Thomas Charles Scanlen

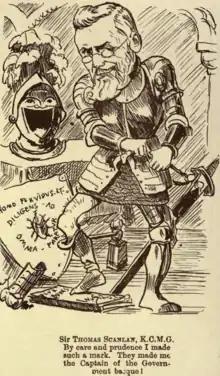
Scanlen preparing to take over the troubled Cape Government. Cape Lantern cartoon. 1881.

The Scanlen government acquired the nickname "The Humdrum Ministry", as it was primarily concerned with damage-control and restoring normality to the country, after the disastrous Sprigg government. It was also dominated by the concern to undo the extravagant military expansions of the Sprigg government, by shedding the conquered territories in Basutoland and the Transkei, and by the need to appease the newly inflamed tension between British and Boer citizens of the Cape.